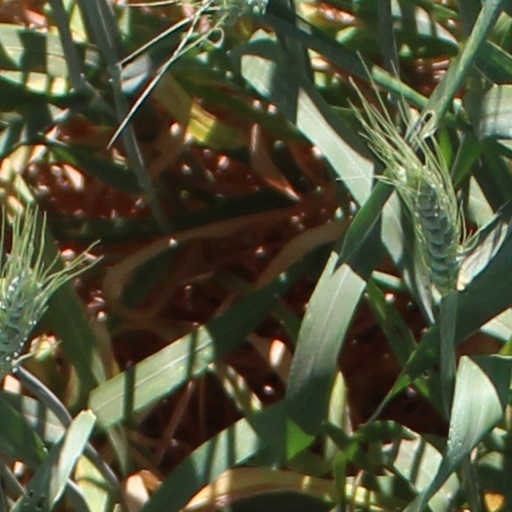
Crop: wheat